Sakar Khan mausoleum

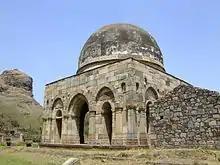
Sakar Khan's Dargah, in Halol, Gujarat

Sakar Khan mausoleum located in Halol, Gujarat, is a dargah or mausoleum of Sakar Khan. It is the largest in the old part of Champaner. Dargah has a low plinth and a large dome, with windows in the frontage.